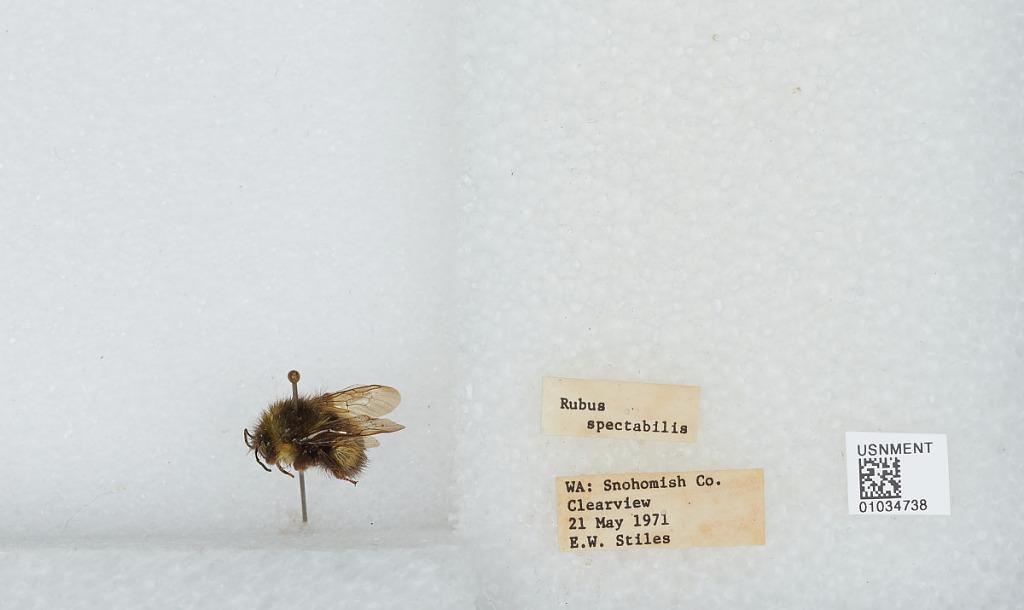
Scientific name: Bombus (Pyrobombus) sitkensis Nylander
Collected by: E. Stiles
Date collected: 1971-5-21
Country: United States
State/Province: Washington
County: Snohomish
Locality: Clearview
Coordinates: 47.8292, -122.145